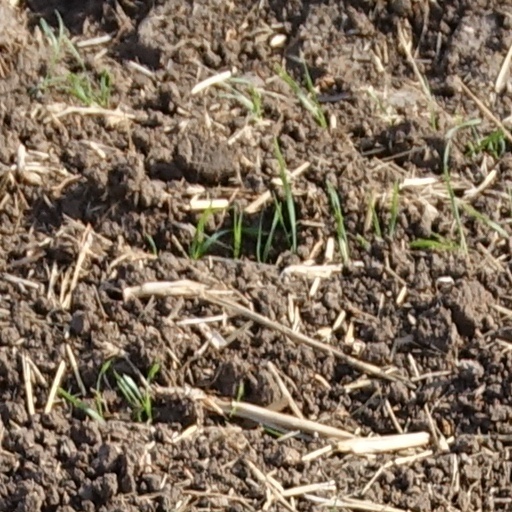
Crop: wheat